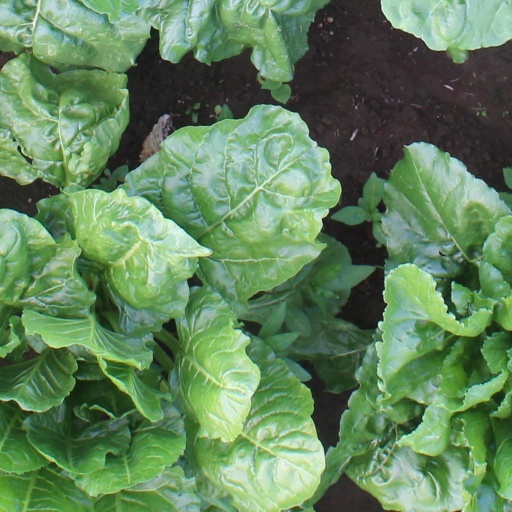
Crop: sugar beet